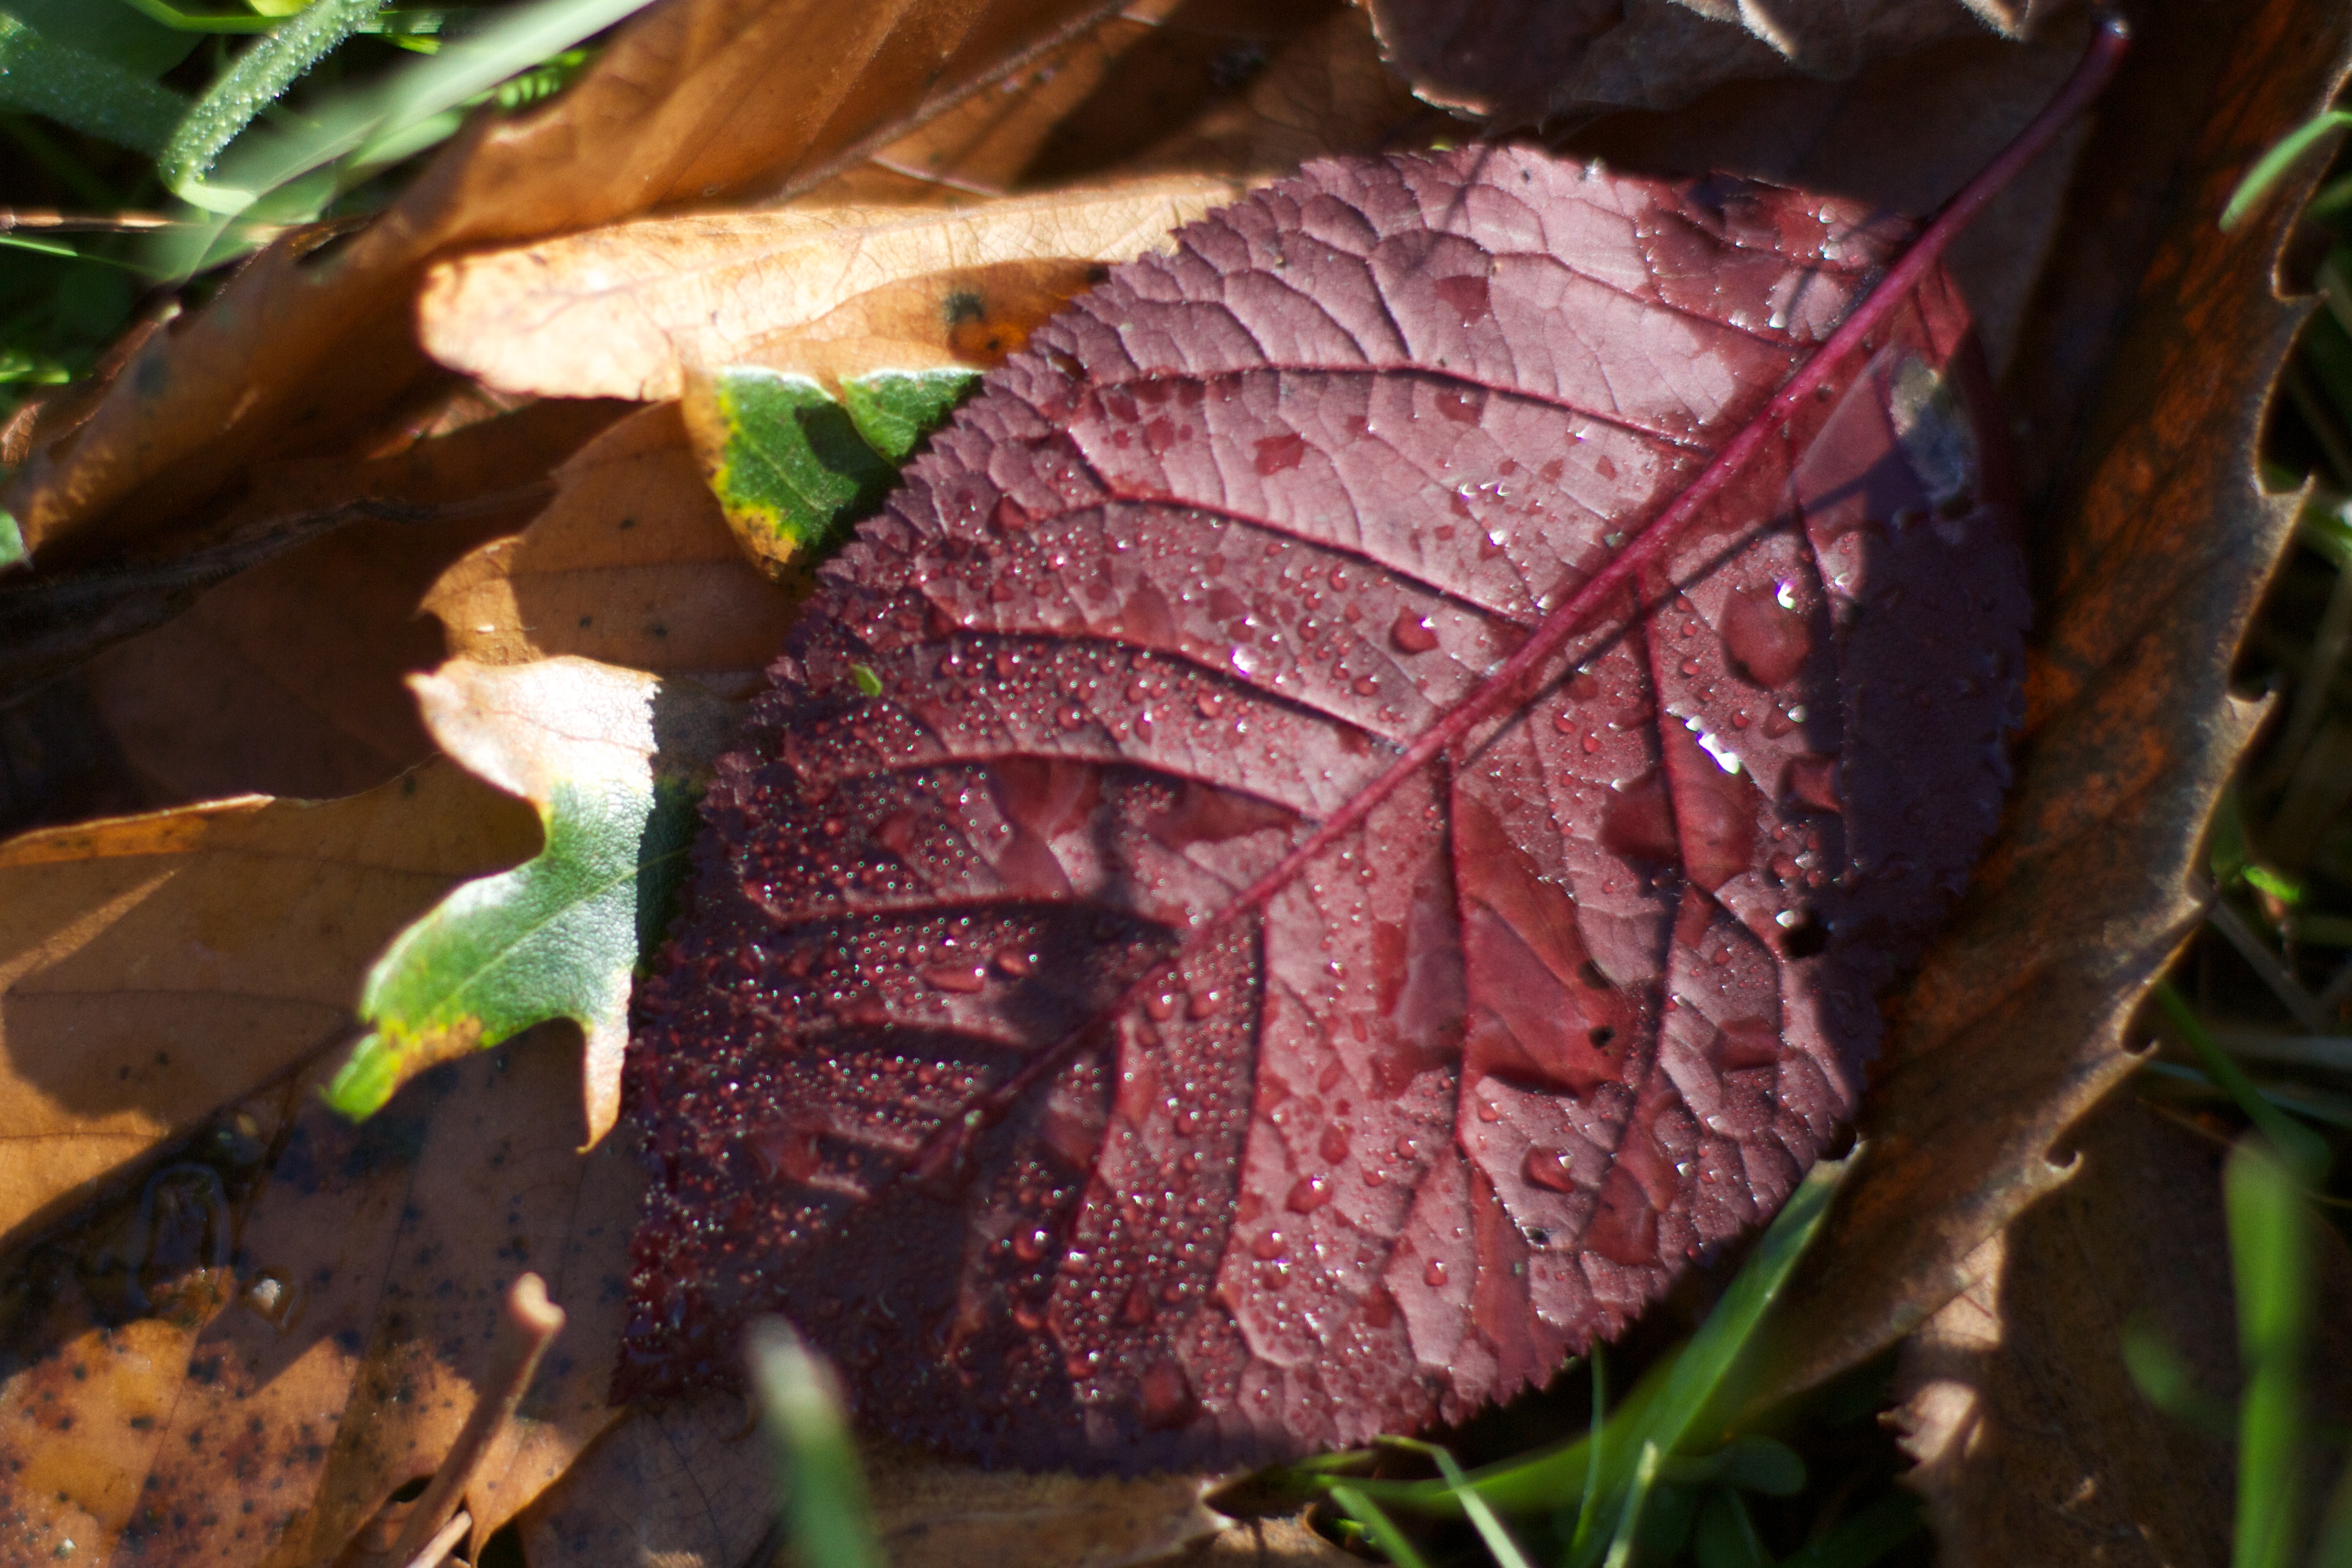
plant, leaf, flower, food, produce, soil, flora, cool image